Halo headlights

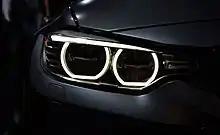
BMW M4 GTS Corona Rings

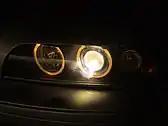
BMW 530i Incandescent Halo Rings

Aftermarket halo rings, often called "angel eyes," have evolved significantly since their inception in the early 2000s. Originally popularized by BMW’s factory-installed designs, halo rings initially used incandescent bulbs, cold cathode fluorescent lamp (CCFL) kits, or fiber-optic cables that transmitted light from hidden sources. While these early systems provided a distinctive look, they were limited in brightness, color options, and long-term durability.